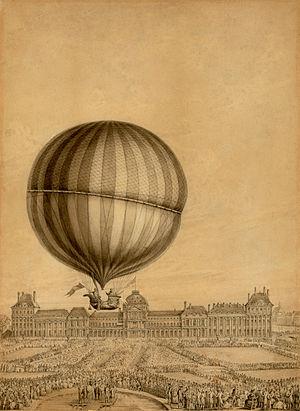
Premier voyage aérien exécuté dans un aérostat à gaz hydrogène par Jacques Charles et Marie-Noël Robert. Le 1er décembre 1783. Départ des Tuileries.
Antoine Louis François Sergent, dit Sergent-Marceau, né le 9 octobre 1751 à Chartres et mort le 24 juillet 1847 à Nice, est un peintre et graveur français.
Les frères Robert sont deux frères Anne-Jean Robert et Nicolas-Louis Robert alias Marie-Noël Robert, ingénieurs et aérostiers, qui ont construit avec le professeur Jacques Charles, le premier ballon à gaz d'hydrogène qui a volé depuis le centre de Paris le 27 août 1783.
Cette page concerne l’année 1783 du calendrier grégorien.
Un ballon à gaz est un ballon non motorisé gonflé d'un gaz plus léger que l'air, en général du dihydrogène, du gaz d'éclairage ou de l'hélium, contrairement à la montgolfière, dont l'enveloppe est gonflée d'air chaud. Comme tout aérostat, c'est-à-dire un aéronef se sustentant grâce à la poussée d'Archimède.